Megan Andelloux

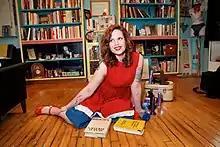
At the Center for Sexual Pleasure and Health in Rhode Island.

Megan Andelloux is a certified sexologist and sexuality educator, accredited through The American Association of Sexuality Educators, Counselors and Therapists (AASECT) and The American College of Sexologists (ACS).